William Herschel

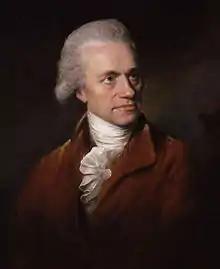
Portrait by Lemuel Francis Abbott, 1785

Frederick William Herschel (15 November 1738 – 25 August 1822) was a German-British astronomer and composer. He frequently collaborated with his younger sister and fellow astronomer Caroline Herschel. Born in the Electorate of Hanover, William Herschel followed his father into the military band of Hanover, before immigrating to Britain in 1757 at the age of nineteen.